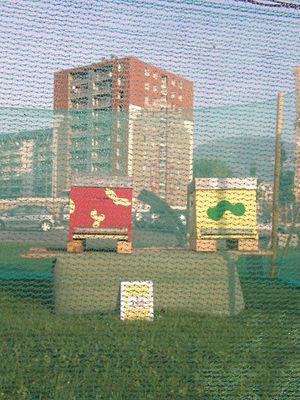
19 élèves en classe de 3ième passerelle, approchent l'apiculture grâce à un rucher de 8 colonies dans l'enceinte même de leur collège
L'apiculture est une branche de l’agriculture qui consiste en l’élevage d’abeilles à miel pour exploiter les produits de la ruche, principalement du miel mais également la cire, la gelée royale, le pollen et la propolis. L’apiculteur doit procurer au rucher un abri, des soins, et veiller sur son environnement.